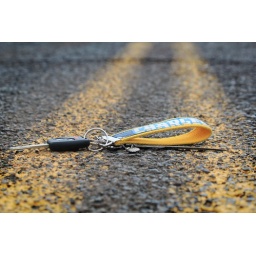
These are my car keys on the road near where all the students park their cars.